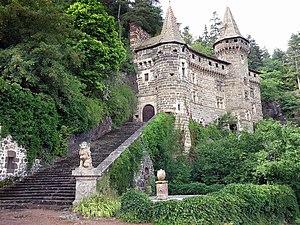
Cet article recense les monuments historiques de l'est de la Haute-Loire, en France.
Saint-Paulien est une commune française, située dans le département de la Haute-Loire en région Auvergne-Rhône-Alpes.